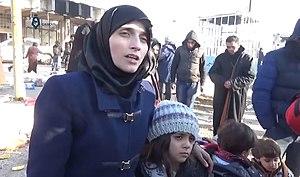
Fatemah et Bana Alabed, après l'évacuation d'Alep, 19 décembre 2016
Bana Alabed, née le 7 juin 2009, est une Syrienne originaire d'Alep, qui grâce à l'aide de sa mère, publiait des messages en anglais via Twitter en 2016. La plupart de ces tweets donnaient des informations sur la bataille d'Alep et les différentes attaques aériennes que Bana et sa famille subissaient. À travers ses tweets, la petite fille cherchait à répandre la paix et informer le monde du déroulement du siège d'Alep.
La bataille d'Alep a lieu de 2012 à 2016 lors de la guerre civile syrienne, dans l'ancienne capitale économique et deuxième ville de Syrie. La bataille débute le 19 juillet 2012 par une offensive des rebelles qui s'emparent rapidement des quartiers est, mais échouent à emporter toute la ville. Pendant quatre ans, Alep se retrouve divisée entre sa partie ouest, tenue par le régime, et sa partie est, contrôlée par l'opposition. Les combats se déplacent en périphérie, chaque camp cherchant à encercler l'autre, les rebelles y parvenant brièvement à l'automne 2013.